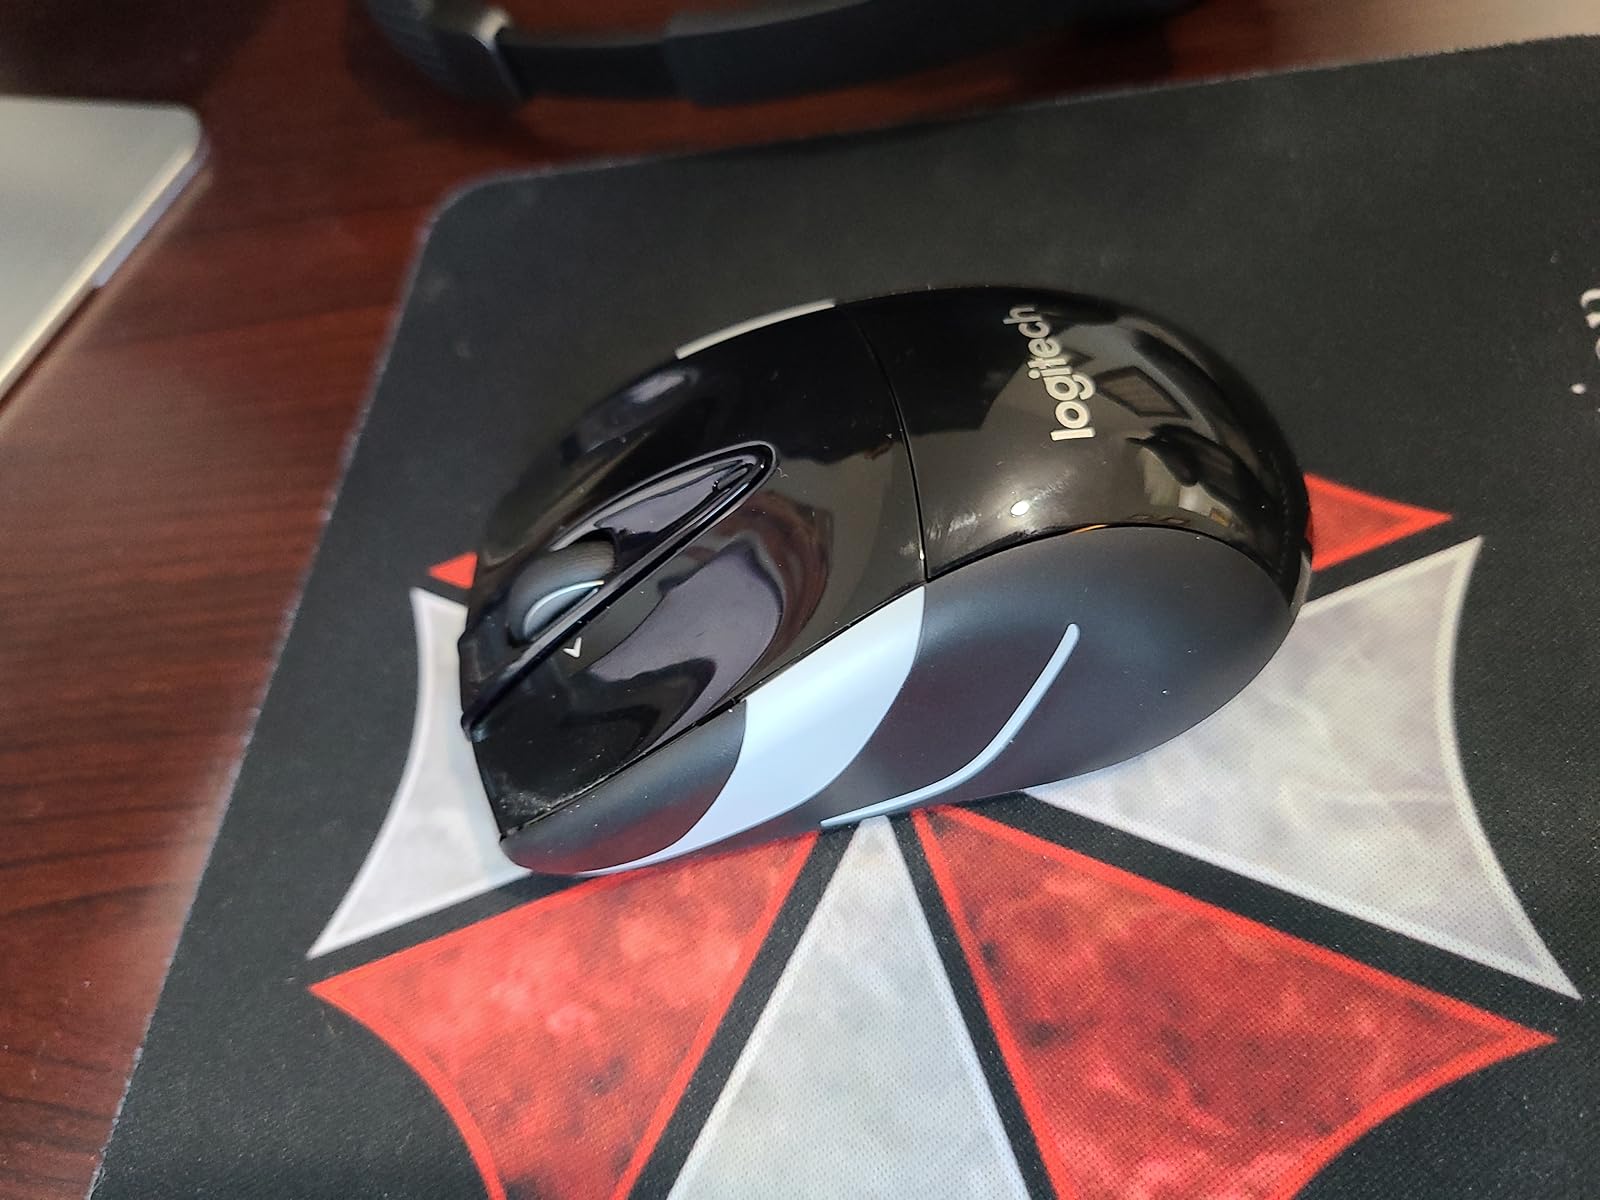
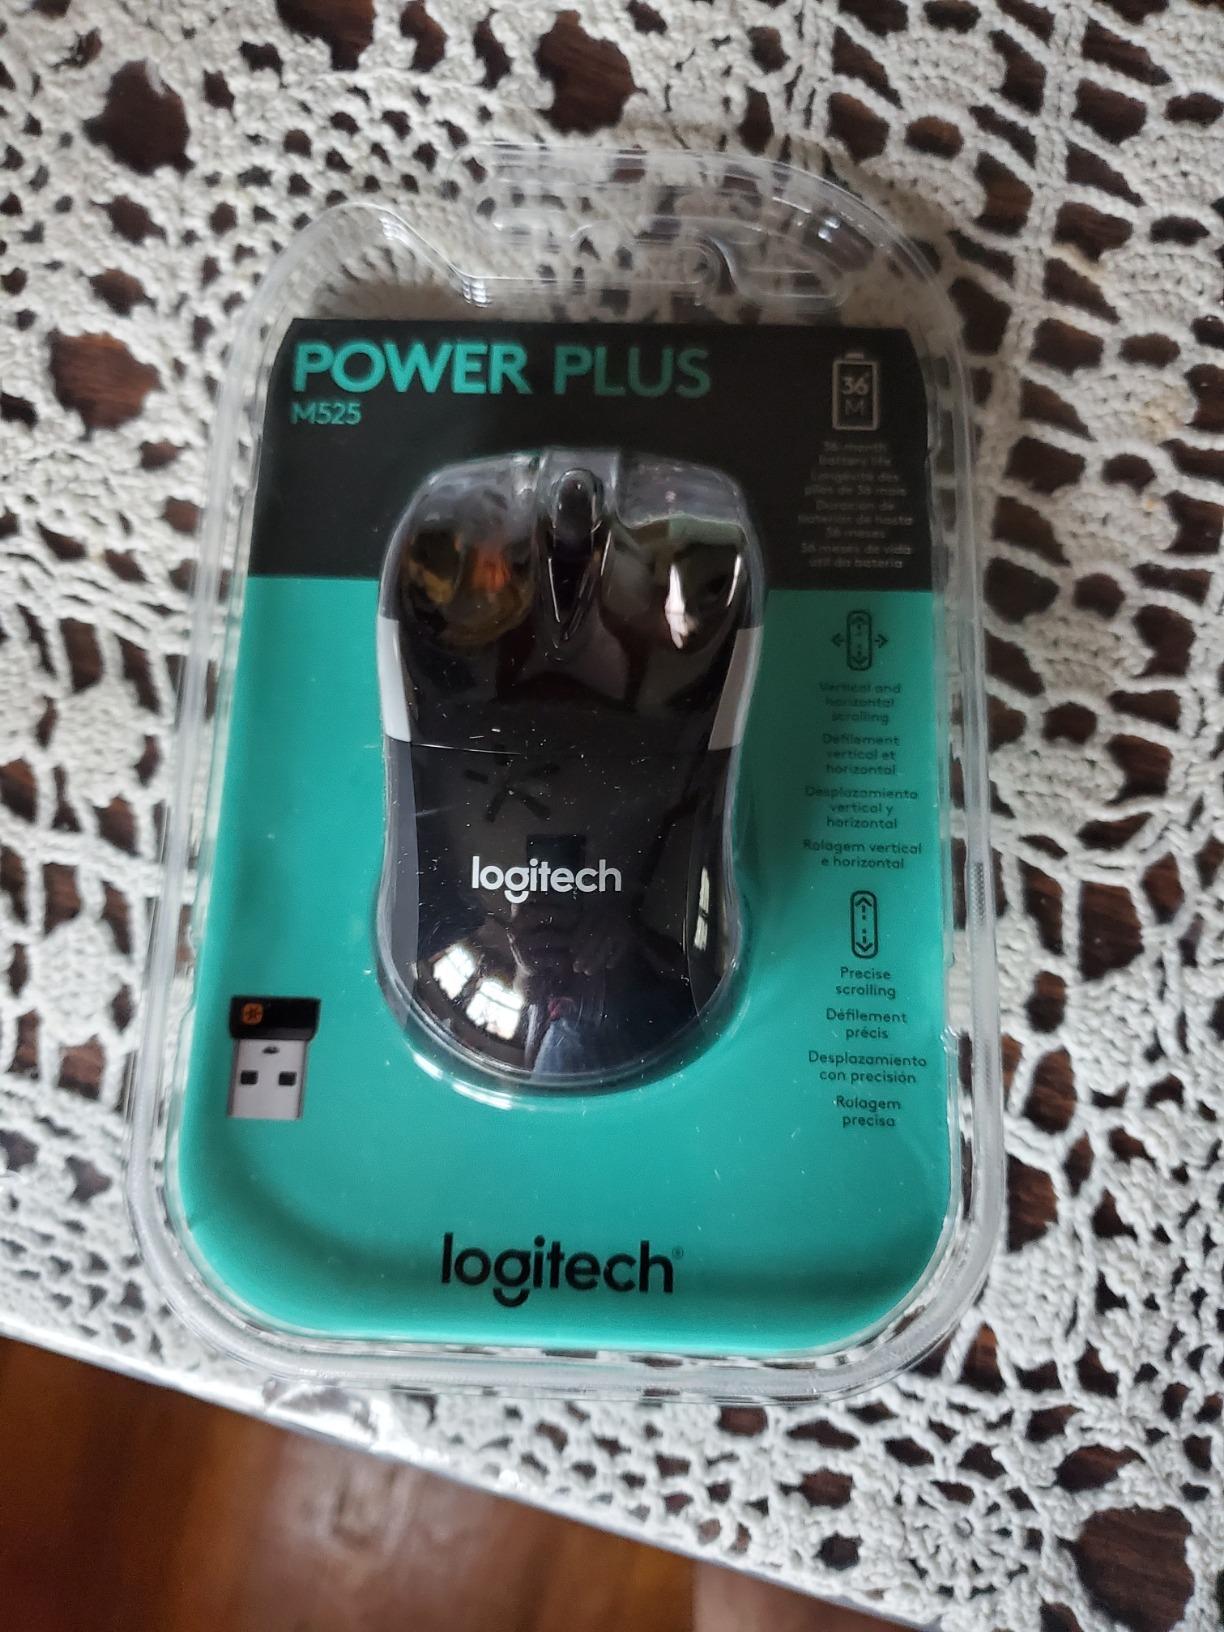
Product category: mouse
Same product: yes